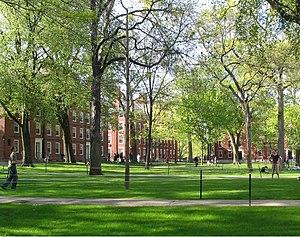
Le Harvard Yard est un terrain engazonné et planté d'arbres d'environ 10 hectares, contigu au Harvard Square à Cambridge dans le Massachusetts aux États-Unis. Il constitue la plus ancienne partie et le centre du campus de l'Université Harvard. Géographiquement, le Yard est bordé à l'ouest par Avenue Massachusetts et Peabody Street, au nord par Cambridge Street, au nord-est par Broadway, à l'est par Quincy Street, et au sud par Harvard Street et Massachusetts Avenue. Il abrite treize des dix-sept dortoirs des étudiants de première année de l'université de Harvard, ainsi que quatre bibliothèques, cinq bâtiments de salles de classe et départements universitaires ainsi que les bureaux de l'administration centrale de la Harvard Faculty of Arts and Sciences et de l'université, situés respectivement dans l'University Hall et Massachusetts Hall.
John Maynard Keynes, né le 5 juin 1883 à Cambridge et mort le 21 avril 1946 dans sa ferme de Tilton à Firle, est un économiste, haut fonctionnaire et essayiste britannique. Sa notoriété est mondiale. Il est le fondateur de la macroéconomie keynésienne. Le keynésianisme, la nouvelle économie keynésienne, le néokeynésianisme ou le post-keynésianisme sont issus de son œuvre. Considéré comme l'un des plus influents théoriciens de l'économie du XXᵉ siècle, il fut, en tant que conseiller officiel ou officieux de nombreux hommes politiques, l'un des acteurs principaux des accords de Bretton Woods, après la Seconde Guerre mondiale.
Le Harvard College est la partie undergraduate de la faculté des arts et des sciences de l'université Harvard. C'est la plus ancienne section de l'université.